Peter Guthrie Tait

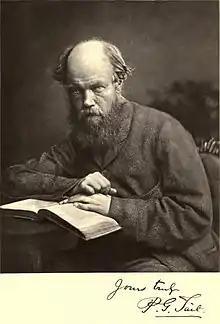
Photograph of Tait in 1870,

Peter Guthrie Tait (28 April 18314 July 1901) was a Scottish mathematical physicist and early pioneer in thermodynamics. He is best known for the mathematical physics textbook "Treatise on Natural Philosophy", which he co-wrote with Lord Kelvin, and his early investigations into knot theory.